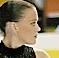
Age: 23